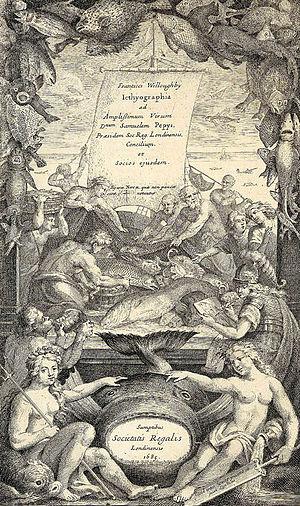
La biologie marine, étude de la vie dans les mers et les océans, a contribué à l'avancée des connaissances dans de nombreux domaines : bien sûr en zoologie et en biologie, mais aussi en embryologie, dans le domaine de l'évolution, de l'écologie, etc. Ce dossier est destiné à rappeler les principales étapes de cette histoire et à orienter vers les articles majeurs.